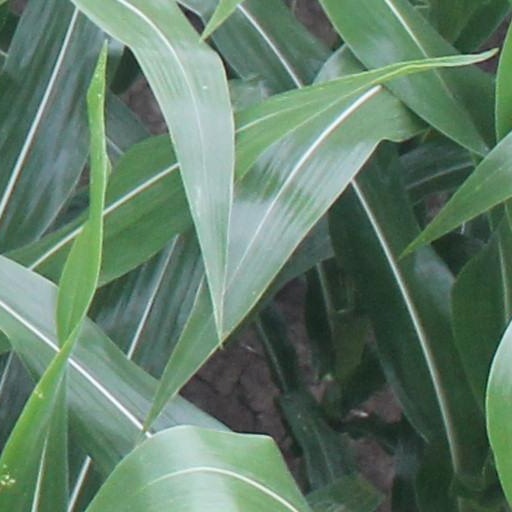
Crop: maize; corn